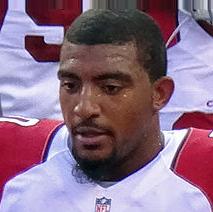
Age: 23